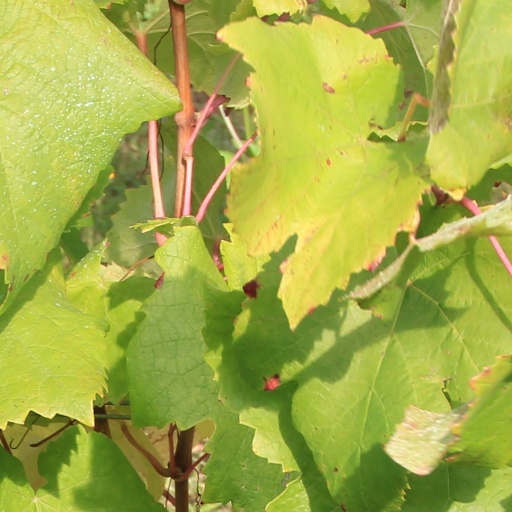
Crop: grape